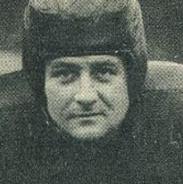
Age: 27